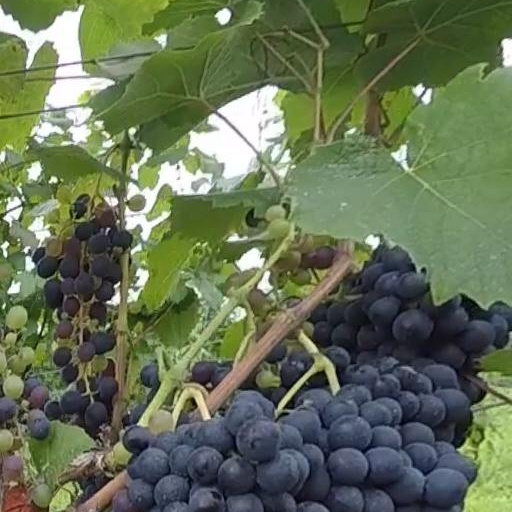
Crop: grape